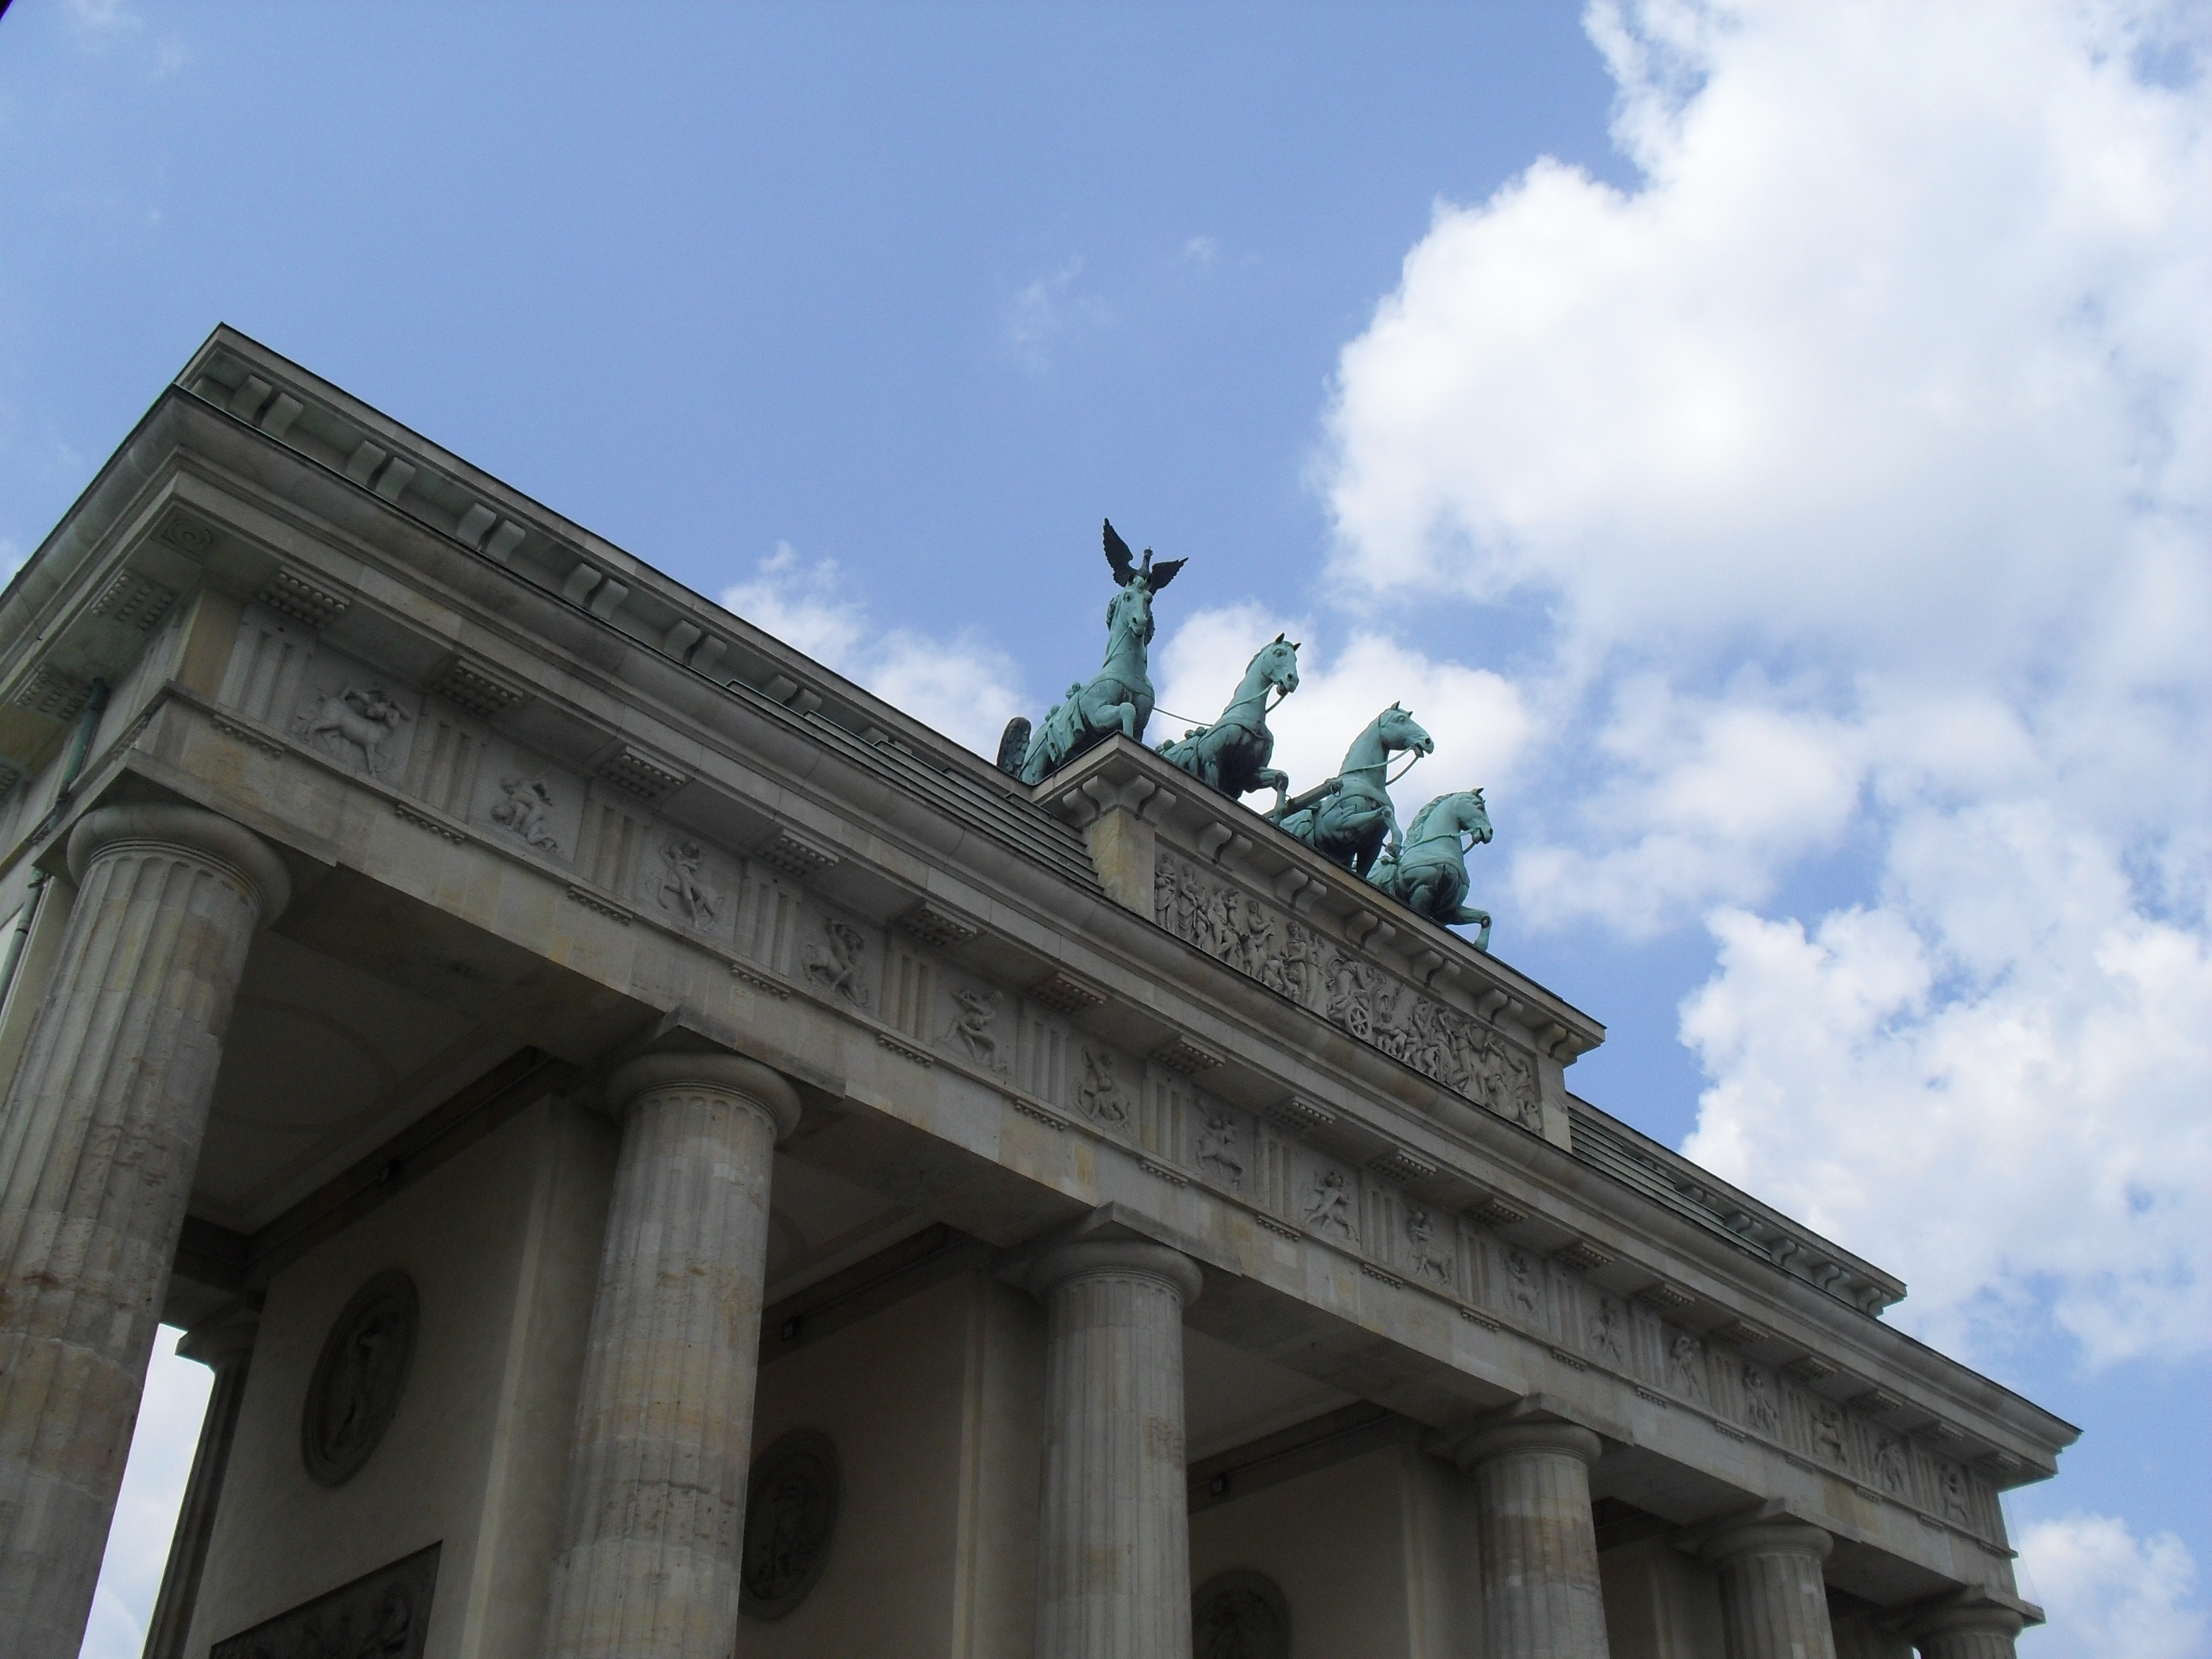
architecture, structure, sky, monument, statue, arch, column, landmark, facade, berlin, brandenburg gate, quadriga